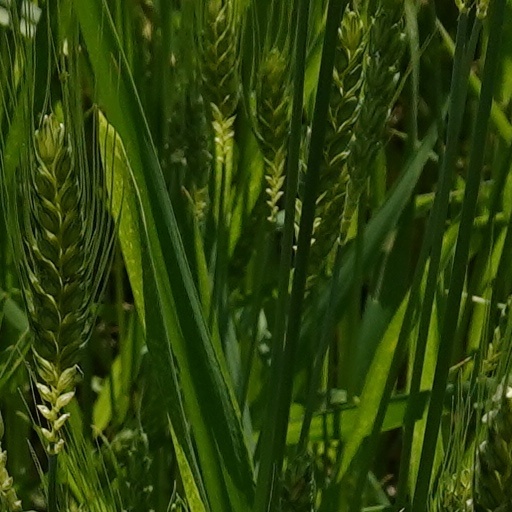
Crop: wheat